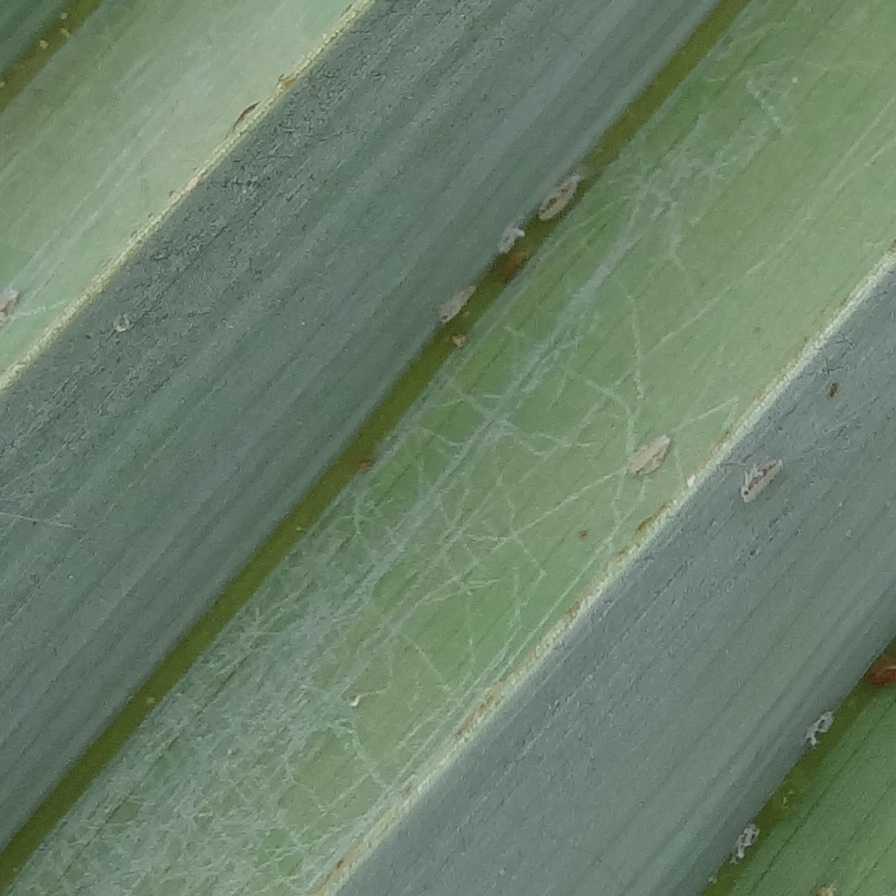
Label: Dubas